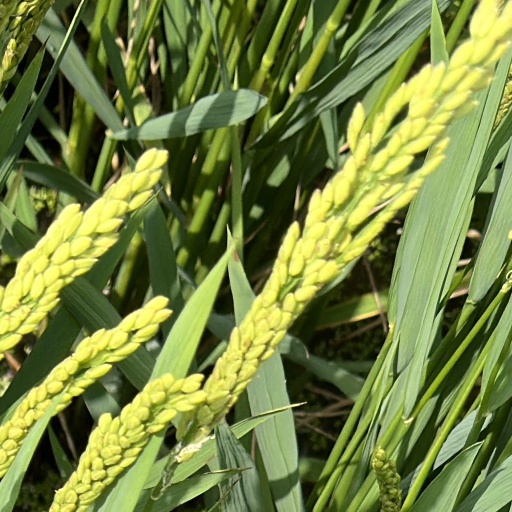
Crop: rice